Liga ACB

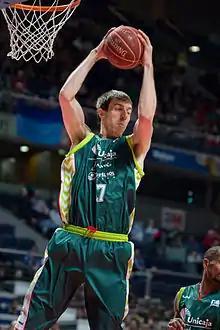
Fran Vázquez holds the record for most blocks in an ACB game, 12

Since several years ago, the Liga ACB is the European domestic league with the highest average attendance, always surpassing the 6,000 spectators per game since the 2002–03 season.